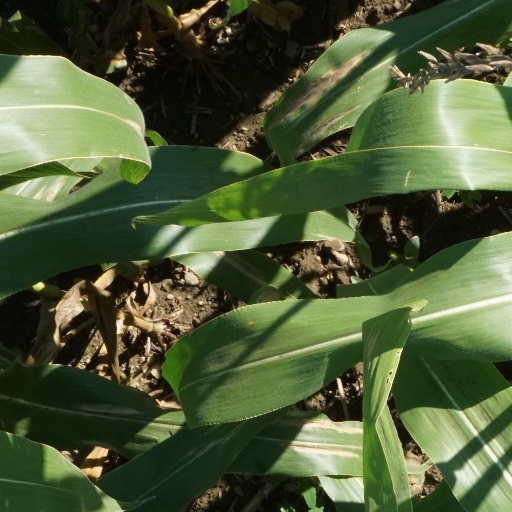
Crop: maize; corn